Timeline of the Libyan civil war (2011)

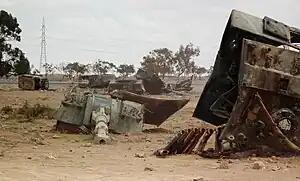
Libyan Army Palmaria howitzers destroyed by the French Air Force near Benghazi on 19 March 2011.

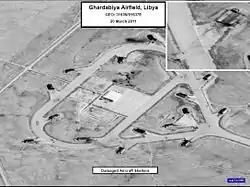
Damage to Ghardabiya Airfield following an airstrike

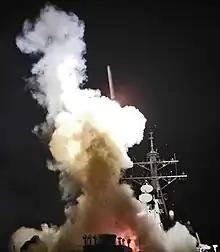
The American destroyer USS "Barry" launches a Tomahawk cruise missile against Libyan defenses on 19 March 2011

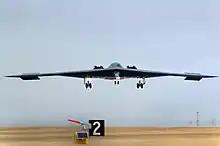
An American B-2 Spirit bomber lands at Whiteman Air Force Base after a bombing mission over Libya

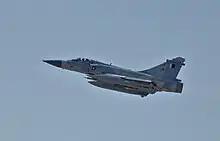
A Qatar Emiri Air Force Dassault Mirage 2000-5 participating in operations over Libya

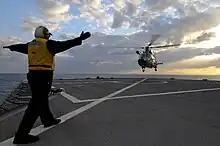
A French Navy rescue helicopter, from the French aircraft carrier "Charles de Gaulle", lands aboard the American command ship USS "Mount Whitney"

On 19 March, nineteen French Air Force aircraft entered Libyan airspace to begin reconnaissance missions as part of Opération Harmattan, and flew over Benghazi to prevent attacks on the rebel-controlled city. Italian Air Force planes reportedly also began surveillance operations over Libya. In the evening, a French jet destroyed a government vehicle. Shortly afterward, a French airstrike destroyed four tanks southwest of Benghazi. US and British ships and submarines fired at least 114 Tomahawk cruise missiles at twenty Libyan integrated air and ground defense systems. Three US B-2 Spirit stealth bombers flew non-stop from the US to drop forty bombs on a major Libyan airfield, while other US aircraft searched for Libyan ground forces to attack. Twenty-five coalition naval vessels, including three US submarines, began operating in the area. NATO ships and aircraft began enforcing a blockade of Libya, patrolling the approaches to Libyan territorial waters.